Arthur Grimm

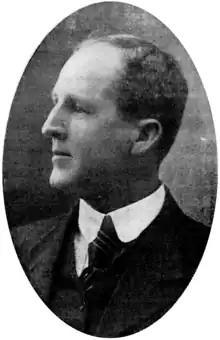
Arthur Grimm, 1913

Arthur Hetherington Grimm (27 August 1868 – 20 March 1939) was a politician, farmer and stock and station agent in New South Wales, Australia.